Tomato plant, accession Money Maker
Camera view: horizontal (90 deg, fisheye); turntable rotation: 150 degrees
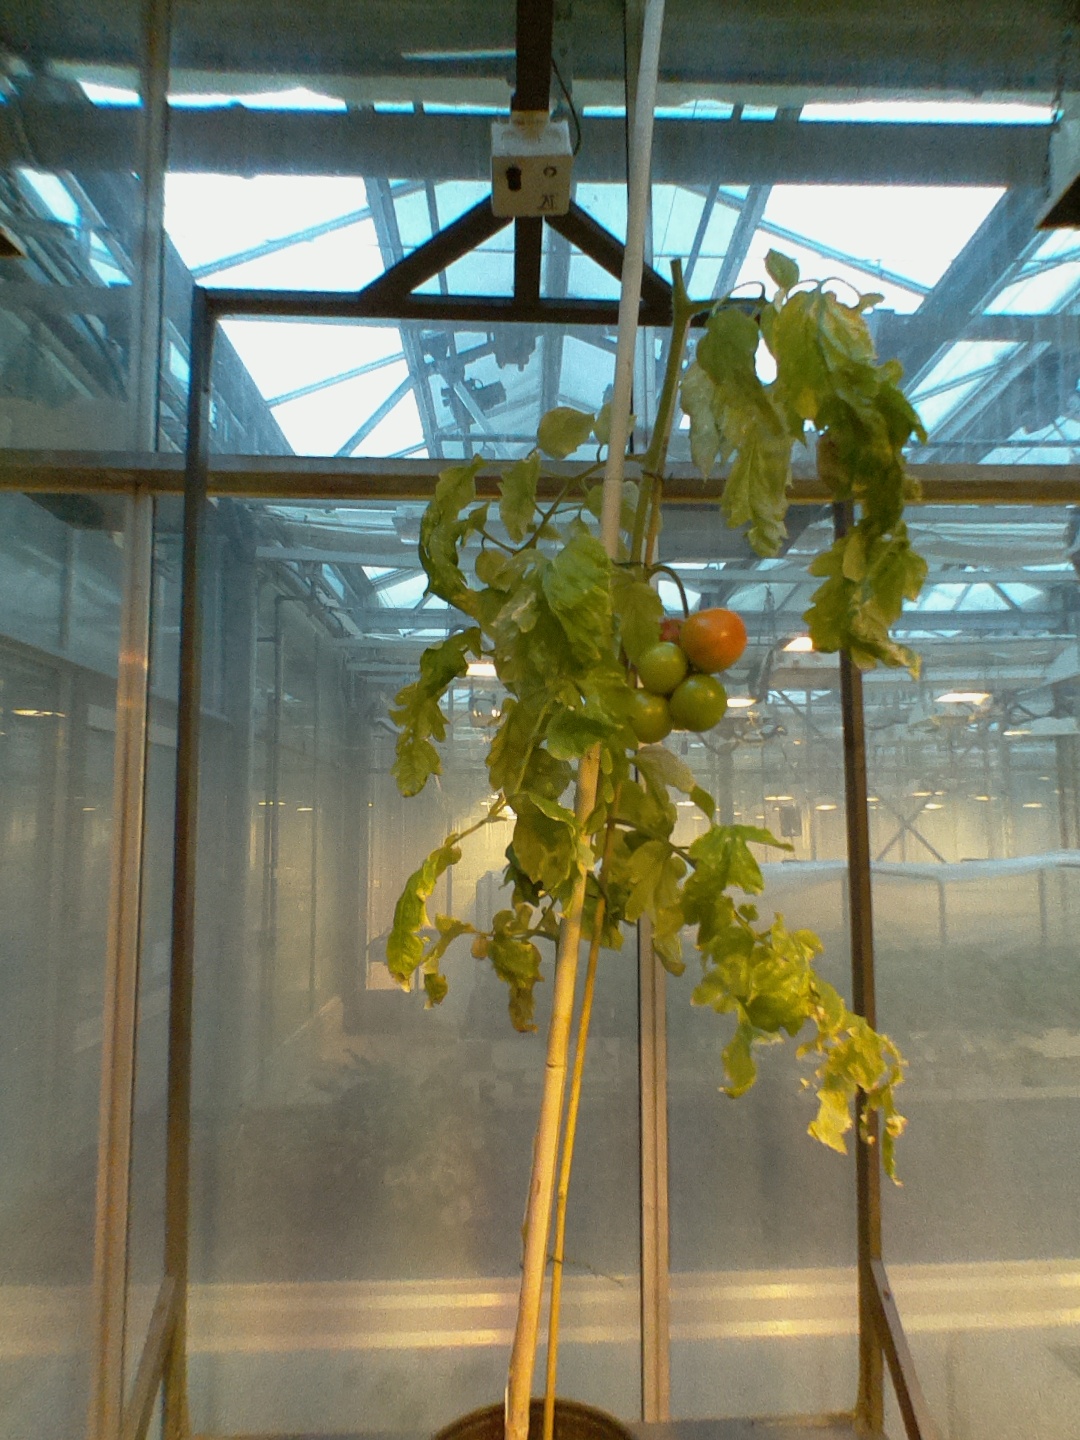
BBCH growth stage 81: 10%-20% of fruits show typical fully ripe color